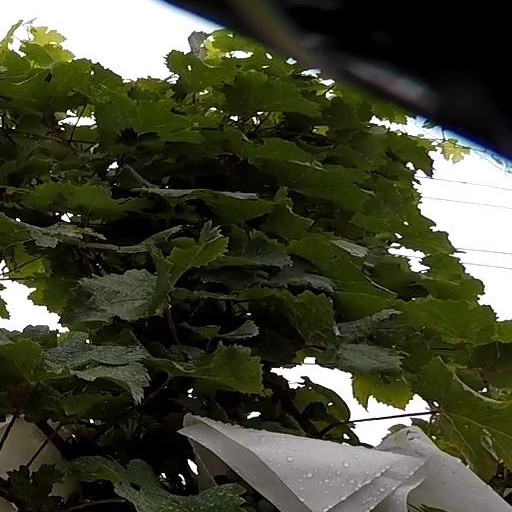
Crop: grape